Three Weeks in May

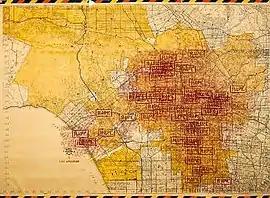
Every day of the performance Lacy marked a map of Los Angeles with a large red "RAPE" stamp to indicate where rapes had been reported the previous day.

Three Weeks in May: Speaking Out On Rape, A Political Art Piece was an extended work of performance art and activism by Suzanne Lacy. The piece took place in Los Angeles, California from May 8 to May 24, 1977.